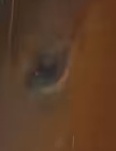
Face region: eyes (orbital_tightening_and_eye_area)
Pain indicator: obviously_present